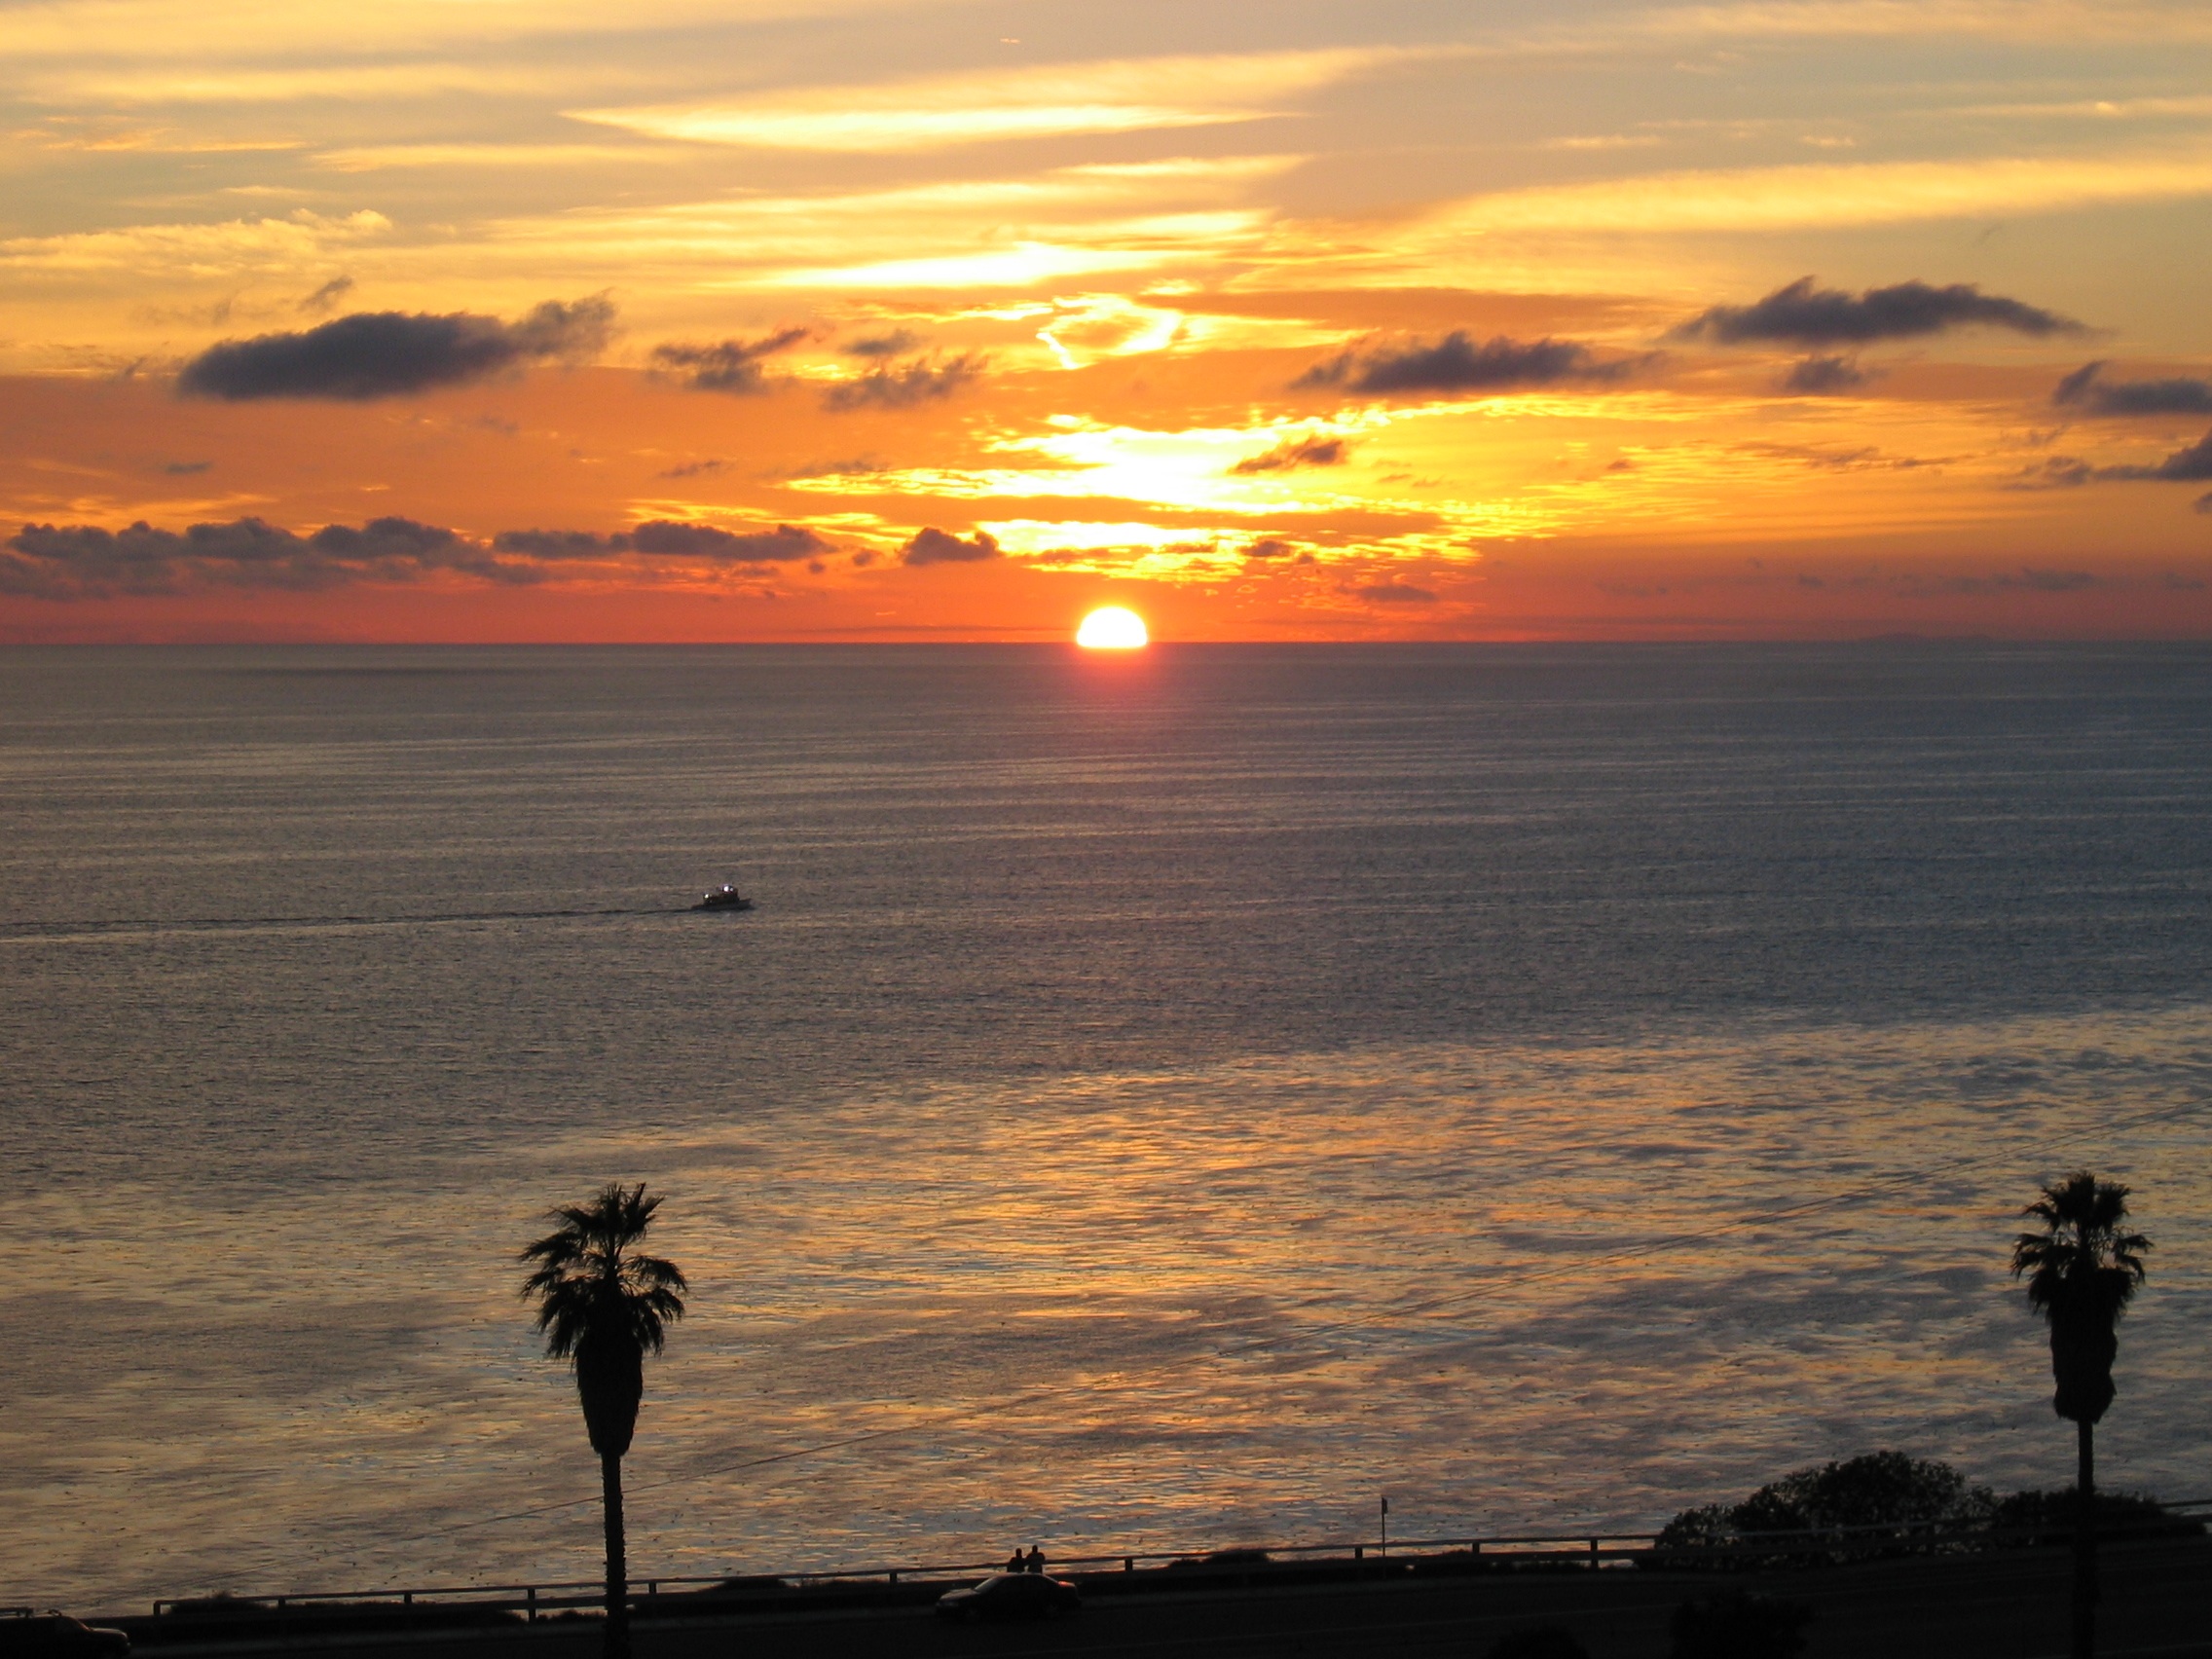
beach, sea, coast, ocean, horizon, cloud, sky, sun, sunrise, sunset, morning, shore, wave, dawn, dusk, evening, afterglow